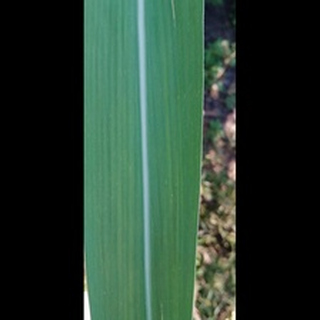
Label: healthy_sugarcane